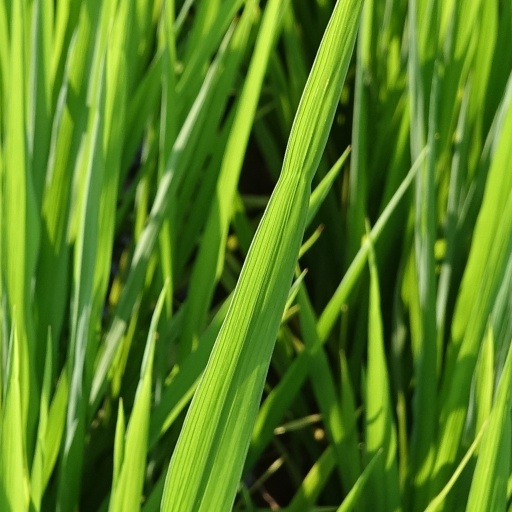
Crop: rice